Smead Jolley

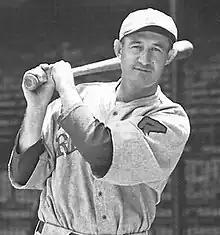
Jolley, circa 1932–33

Smead Powell Jolley (January 14, 1902 – November 17, 1991) was an American professional baseball outfielder. He played from 1922 to 1941, including four seasons in Major League Baseball (MLB) from 1930 to 1933. Jolley was considered a good hitter. His poor fielding kept him from having a longer major league career, but he spent eight seasons in the Pacific Coast League (PCL), the top minor league of that era. In 1928, he won the PCL Triple Crown. He was inducted into the Pacific Coast League Hall of Fame in 2003.